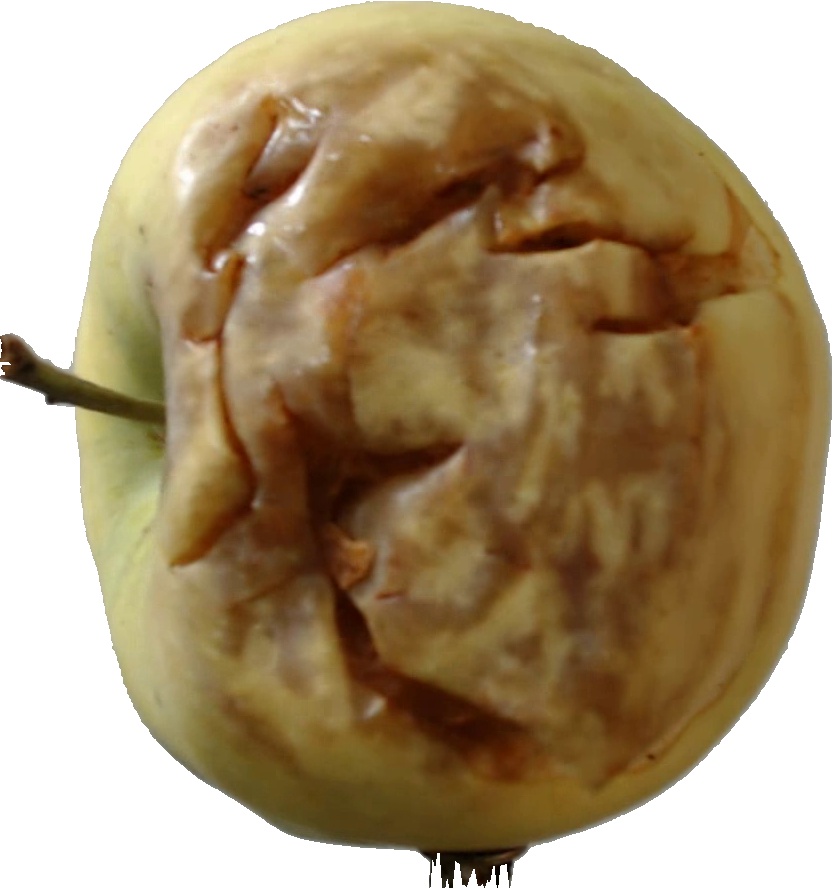
Label: apple_hit_1